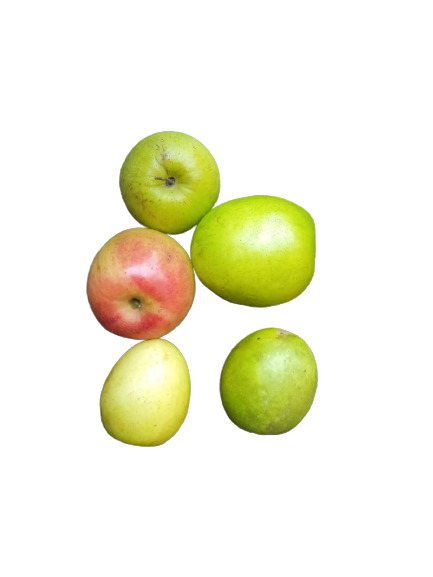
Fruit: jujube
Condition: fresh